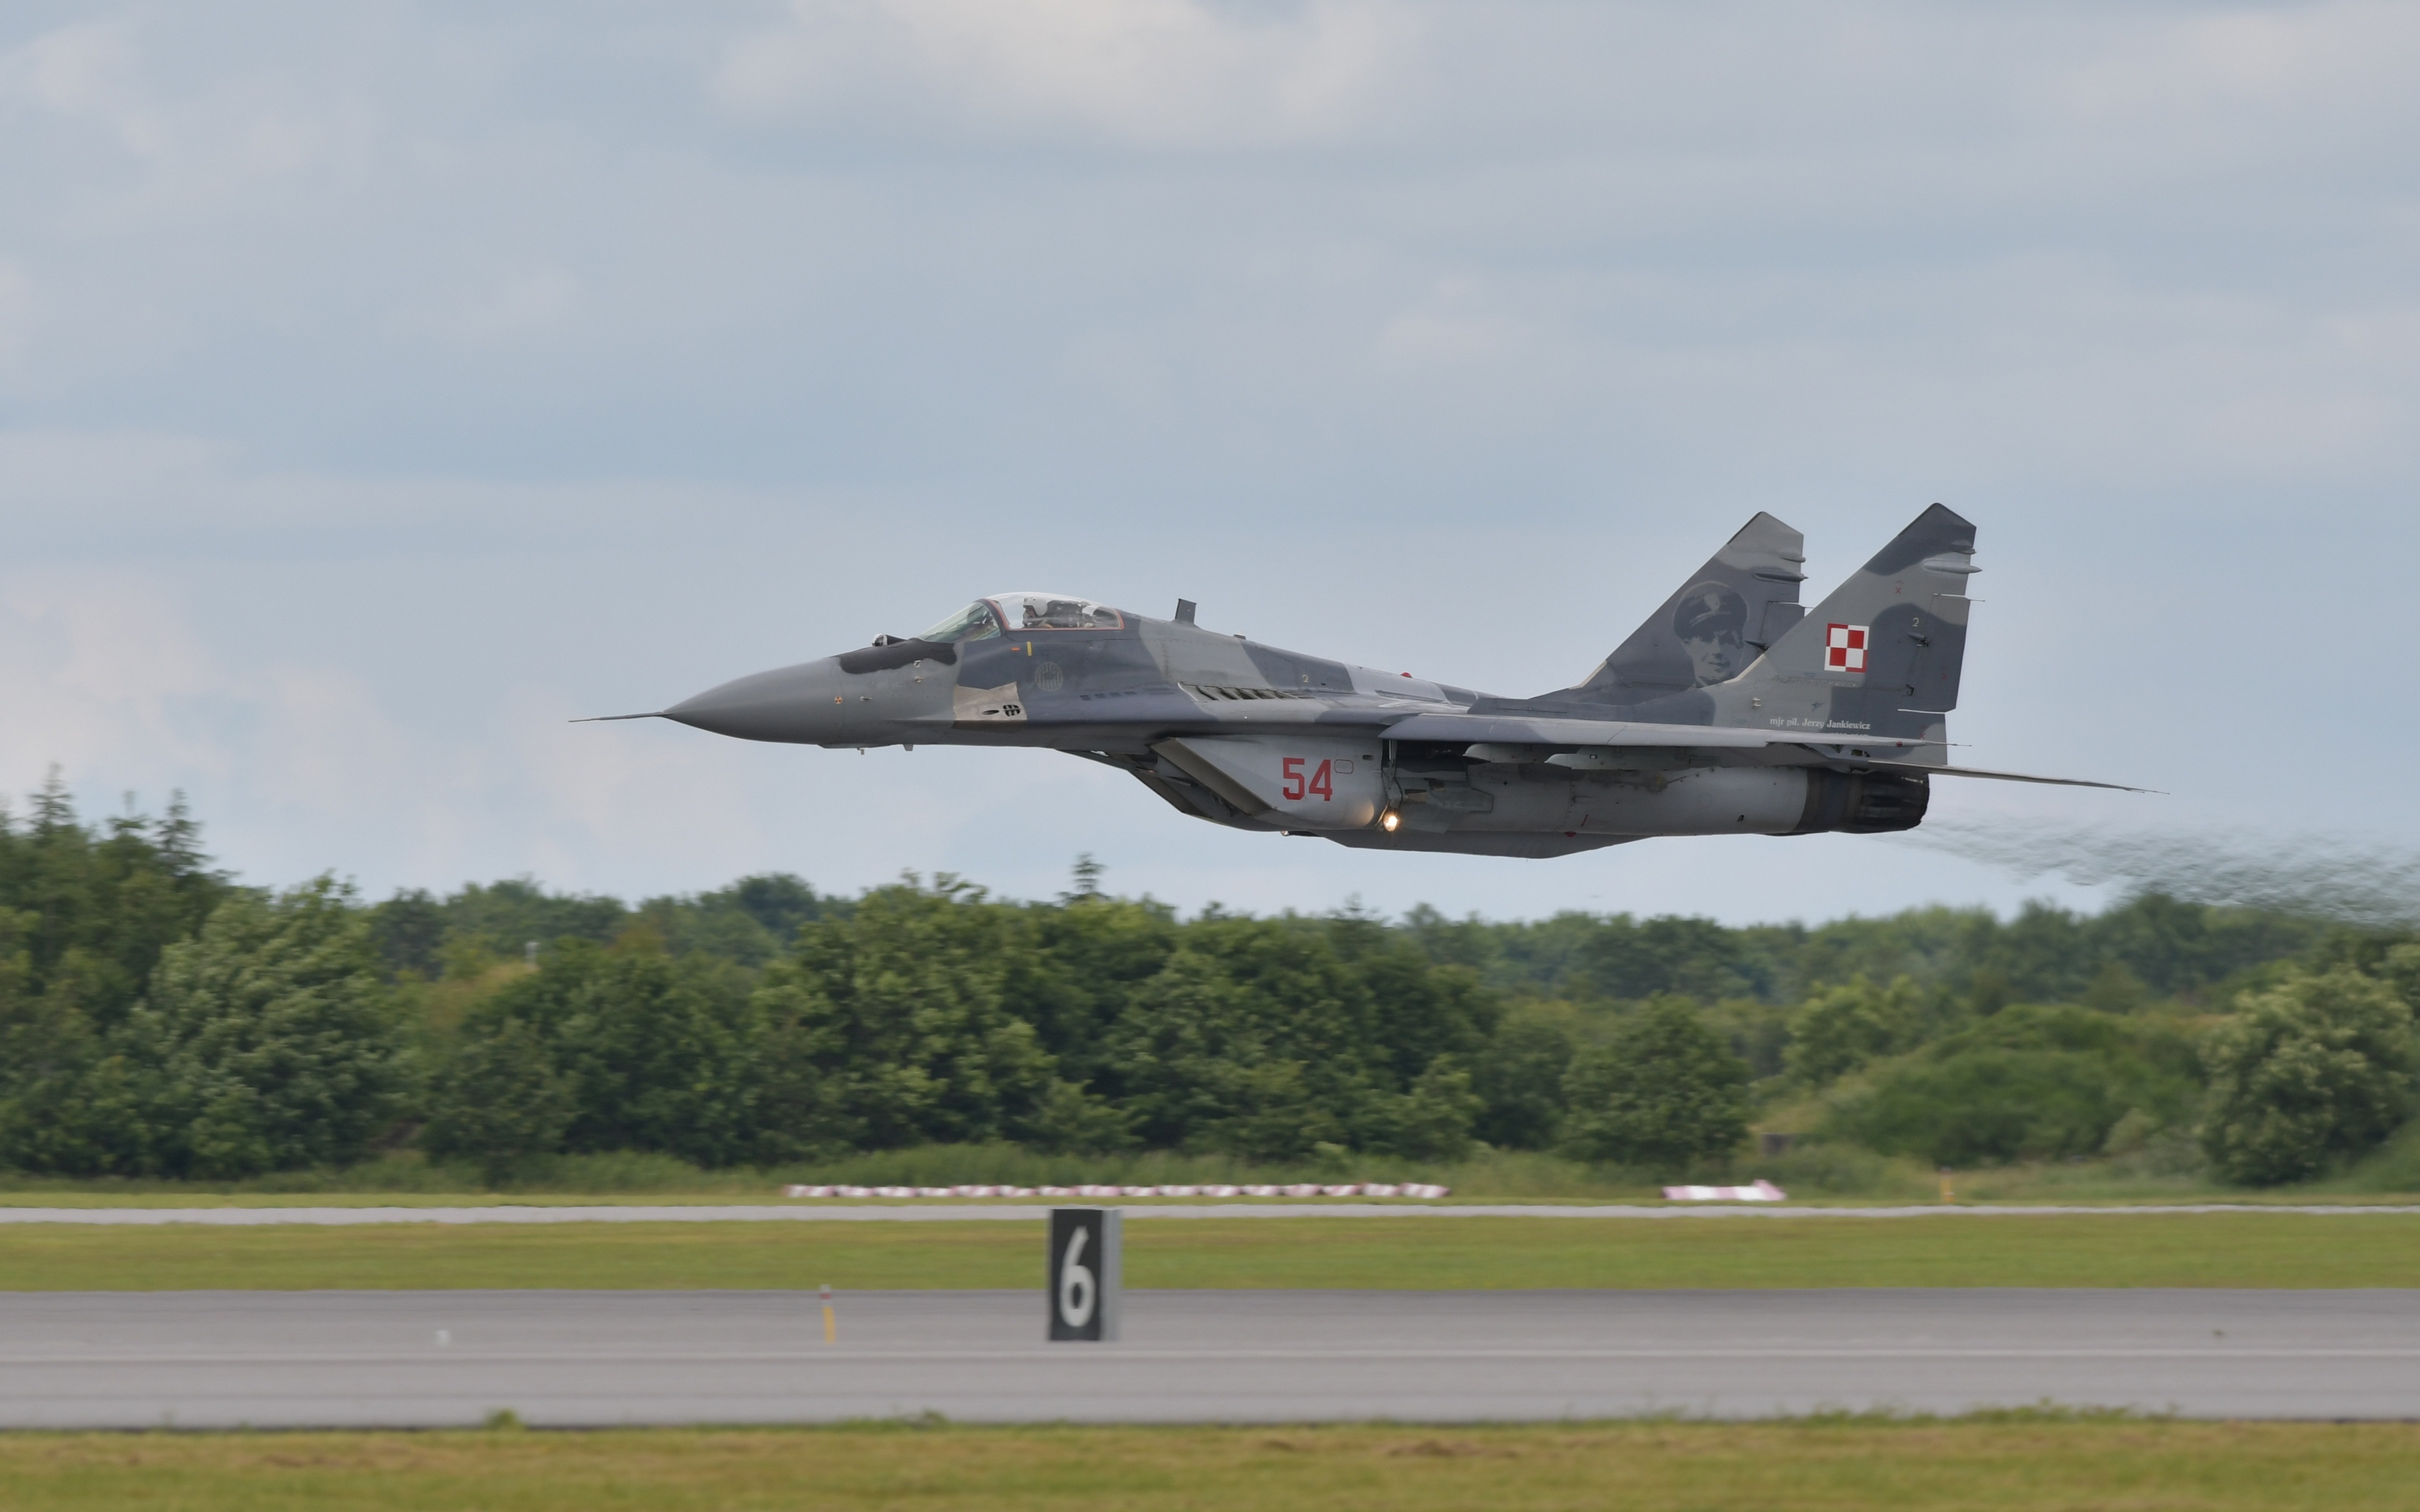
airplane, aircraft, military, jet, vehicle, aviation, airshow, mig29, air force, jet aircraft, fighter aircraft, military aircraft, fulcrum, atmosphere of earth, sukhoi su 35bm, mcdonnell douglas f 15 eagle, sukhoi su 30mkk, mcdonnell douglas f 15e strike eagle, mikoyan mig 29